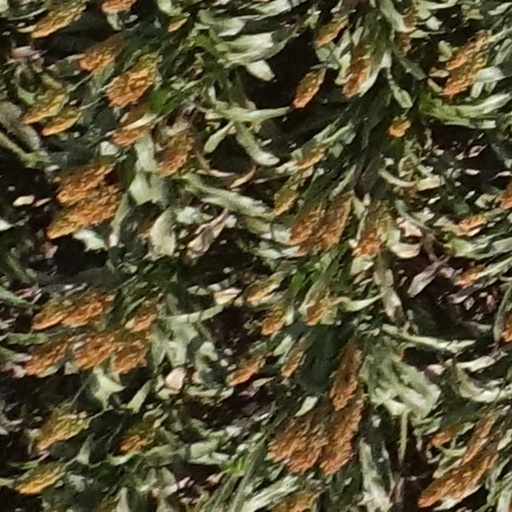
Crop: sorghum